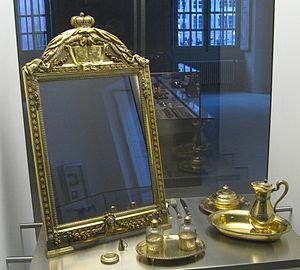
Nécessaire de la Princesse de Deux-Ponts Miroir de toilette Johann Jacob Kirstein (1733-1816, maître en 1760) 1786 Argent doré, glace au mercure et noyer H. 96,5 cm
Le vermeil est un alliage constitué d'argent recouvert d'or par un traitement galvanoplastique.
Le musée des arts décoratifs de Strasbourg est installé au rez-de-chaussée de l’ancienne résidence des princes-évêques de la métropole alsacienne, le palais des Rohan.